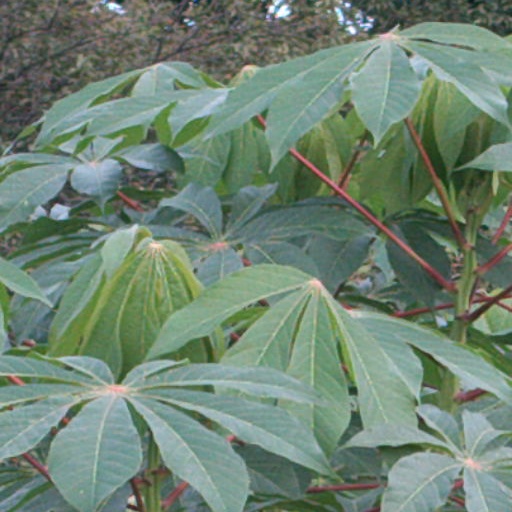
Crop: cassava